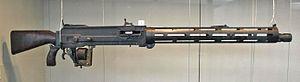
Mitrailleuse Parabellum, Allemagne, 1913, Calibre 7,92mm